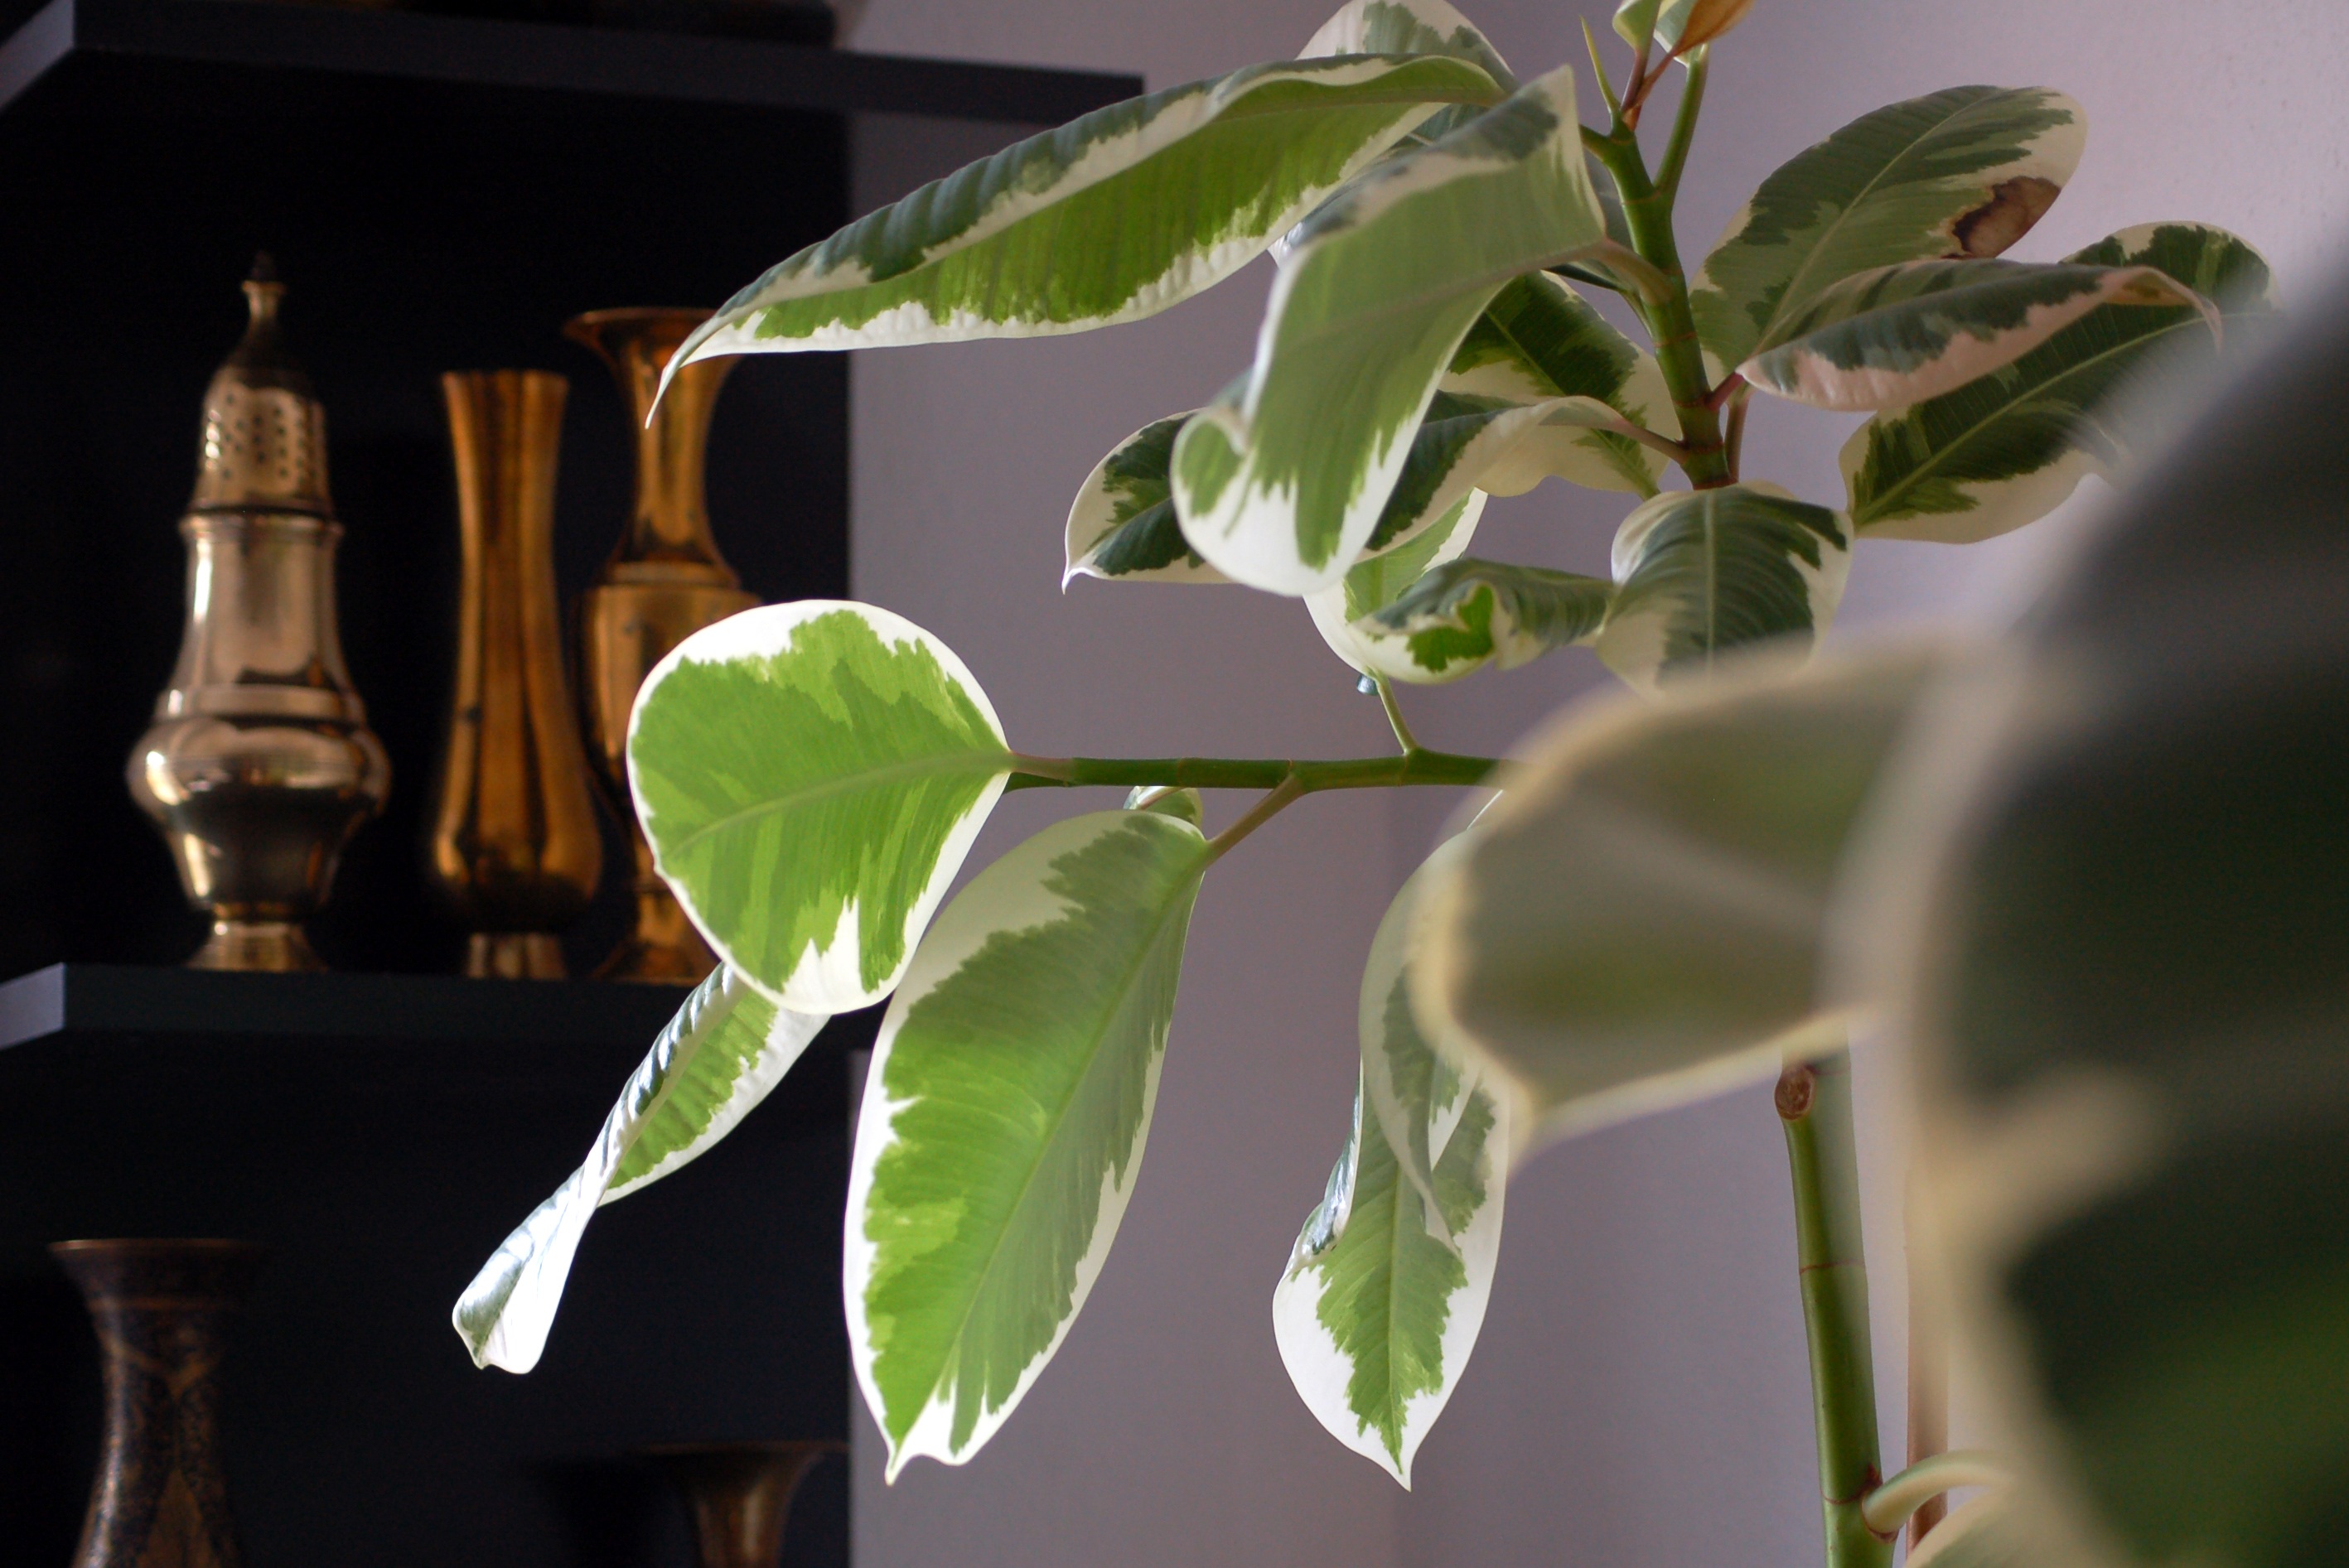
branch, plant, leaf, flower, mystery, spring, green, symbol, botany, flora, astrology, floristry, scorpio, esoteric, horoscope, astrological, zodiac